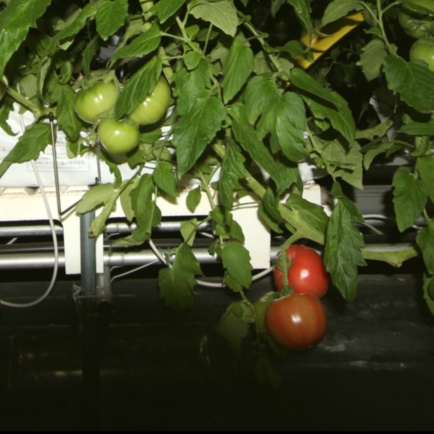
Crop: tomato